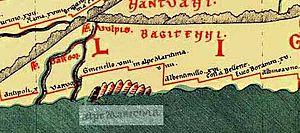
Les arènes de Cimiez sont un amphithéâtre romain situé à Nice dans le quartier de Cimiez.
-420 000 à -380 000 : Des chasseurs nomades s'établissent sur une plage abritée, exposée au sud par Homo erectus sur le site de Terra Amata. Le niveau de la mer était alors à + 26 mètres par rapport à celui d'aujourd'hui, et le fleuve Paillon y débouchait par un estuaire.